SCR-54

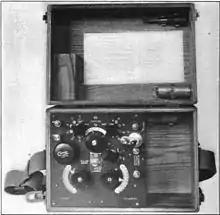
SCR-54-A

The SCR-54 was intended to be used at artillery stations to receive messages from fire control aircraft. Many were produced but relatively few reached the field before the war ended. Some were retained by the Signal Corps, but the bulk, most never used, were sold as surplus to the public, becoming a favorite of amateurs.